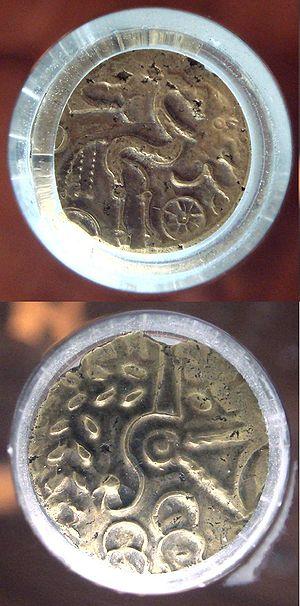
Cet article a pour vocation de servir d'index des peuples celtes ou à caractère celtique.